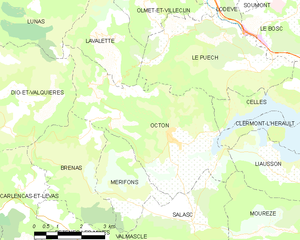
Carte de la commune française de code INSEE 34186 - Octon
Octon est une commune française située dans le département de l'Hérault en région Occitanie.